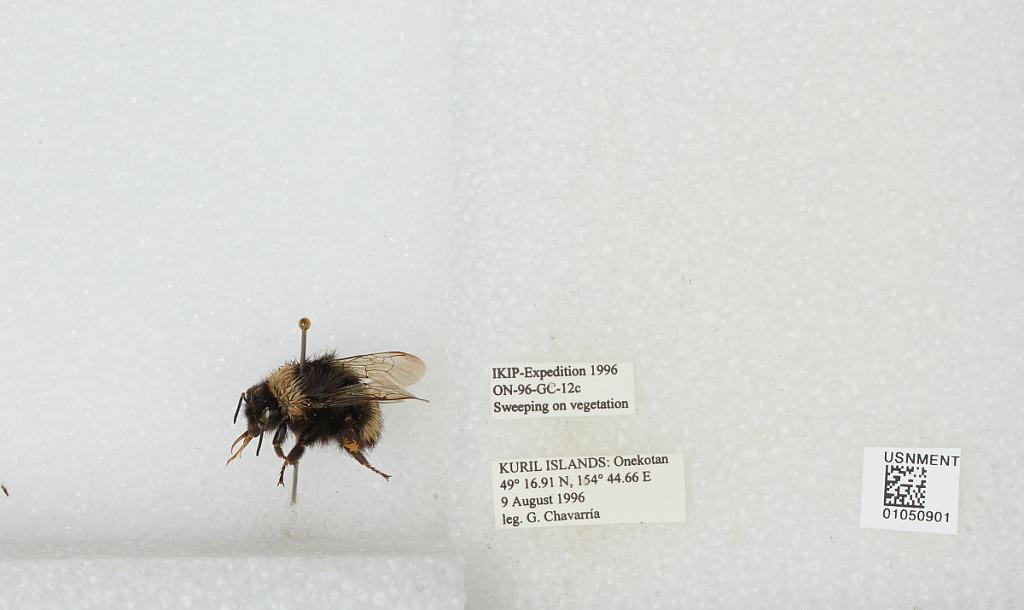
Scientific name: Bombus sp.
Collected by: G. Chavarria
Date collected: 1996-8-9
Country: Russia
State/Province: Sakhalin
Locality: Kuril Islands, Onekotan Island
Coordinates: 49.2819, 154.744